Edmund Blampied

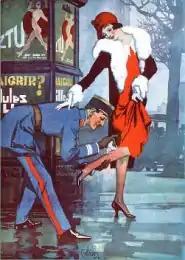
"An officer and a gentleman", an illustration from "The Bystander" in 1926

While developing his skills as an etcher and lithographer in the early 1920s Blampied continued to work extensively for magazines and contributed hundreds of political cartoons and decorative drawings to "The Bystander" magazine between 1922 and 1926; he illustrated short stories by E. F. Benson and other authors in "Hutchinson’s Magazine", and continued to design book jackets for publishers including Hodder & Stoughton, Herbert Jenkins, T. Fisher Unwin, Eveleigh Nash, William Collins and Constable. The books for T. Fisher Unwin included dust jackets for new impressions in 1923 of eleven of E. Nesbit's famous children’s novels and James Hilton's rare second novel called "Storm Passage". Blampied also illustrated a film edition of "Black Beauty" by Anna Sewell and a new edition of "The Roadmender" by Michael Fairless.